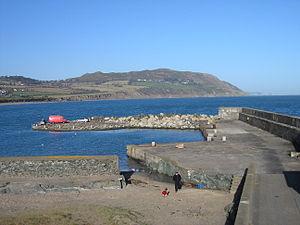
Bray Head est un sommet des montagnes de Wicklow culminant à 241 mètres d'altitude, en Irlande, au sud-sud-est de Bray et au nord de Greystones.